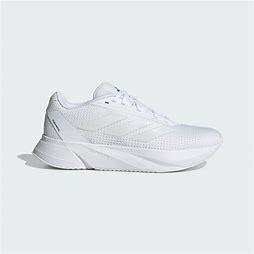
Brand: Adidas
Model: Duramo SL Lauf